Spent shale

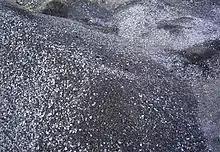
A photograph of dark gray/silver piles of spent shale lumps.

Spent shale or spent oil shale (also known as retorted shale) is a solid residue from the shale oil extraction process of producing synthetic shale oil from oil shale. It consists of inorganic compounds (minerals) and remaining organic matter known as char—a carbonaceous residue formed from kerogen. Depending on the extraction process and the amount of remaining organic matter, spent shale may be classified as oil shale coke, semi-coke or coke-ash residue, known also as oil shale ash. According to the European Union waste list all these types of spent shale are classified as hazardous waste.